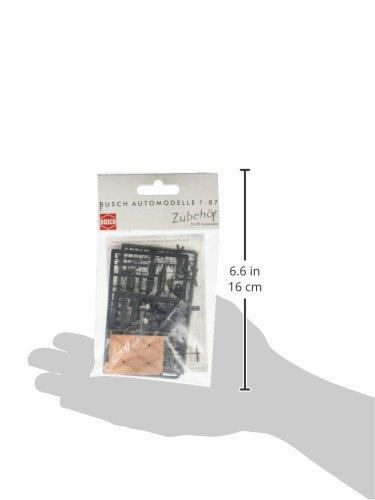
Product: Busch 49957 Accessory Set Military HO Scale Vehicle
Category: Toys & Games | Hobbies | Trains & Accessories | Accessories | Vehicles, Boats & Airplanes
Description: Military 49957.
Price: $14.35